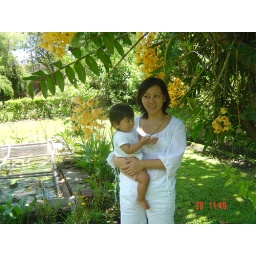
in the white house garden